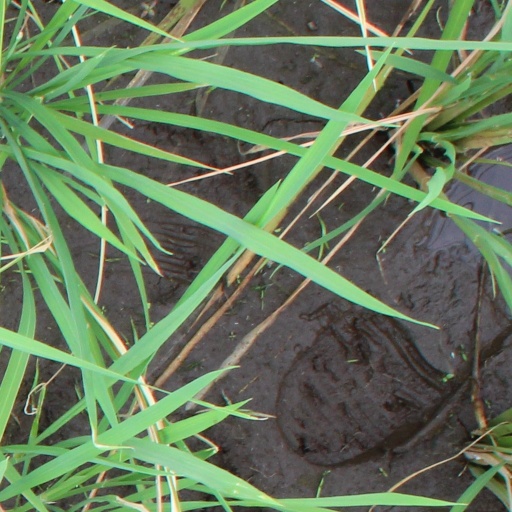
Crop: rice